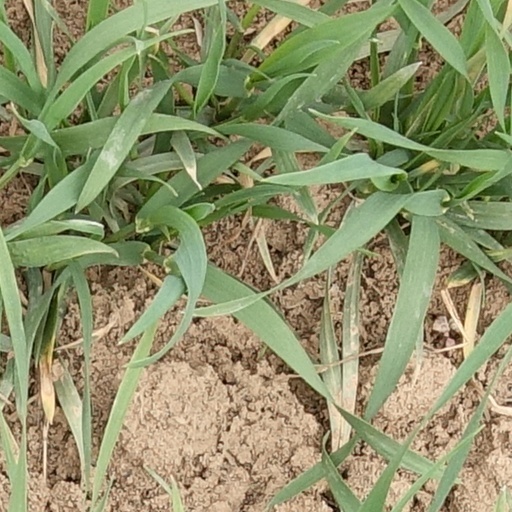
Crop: wheat